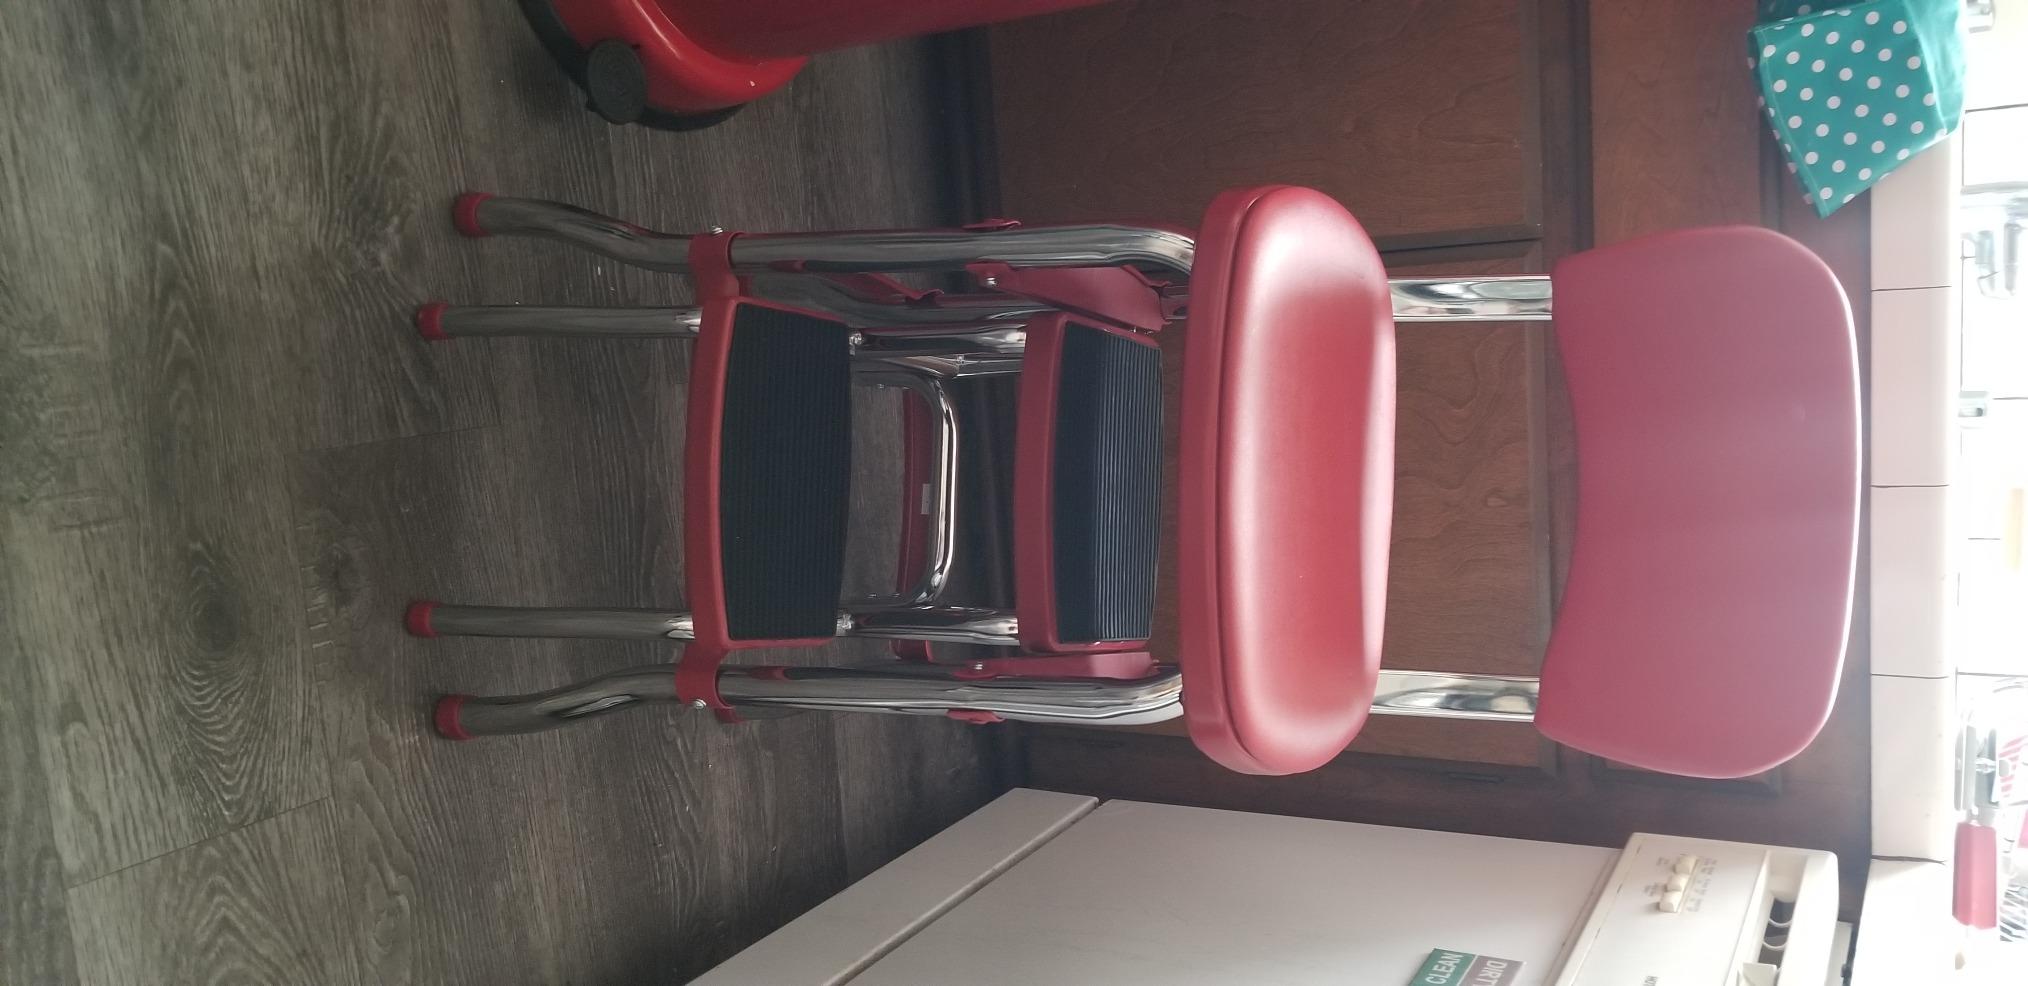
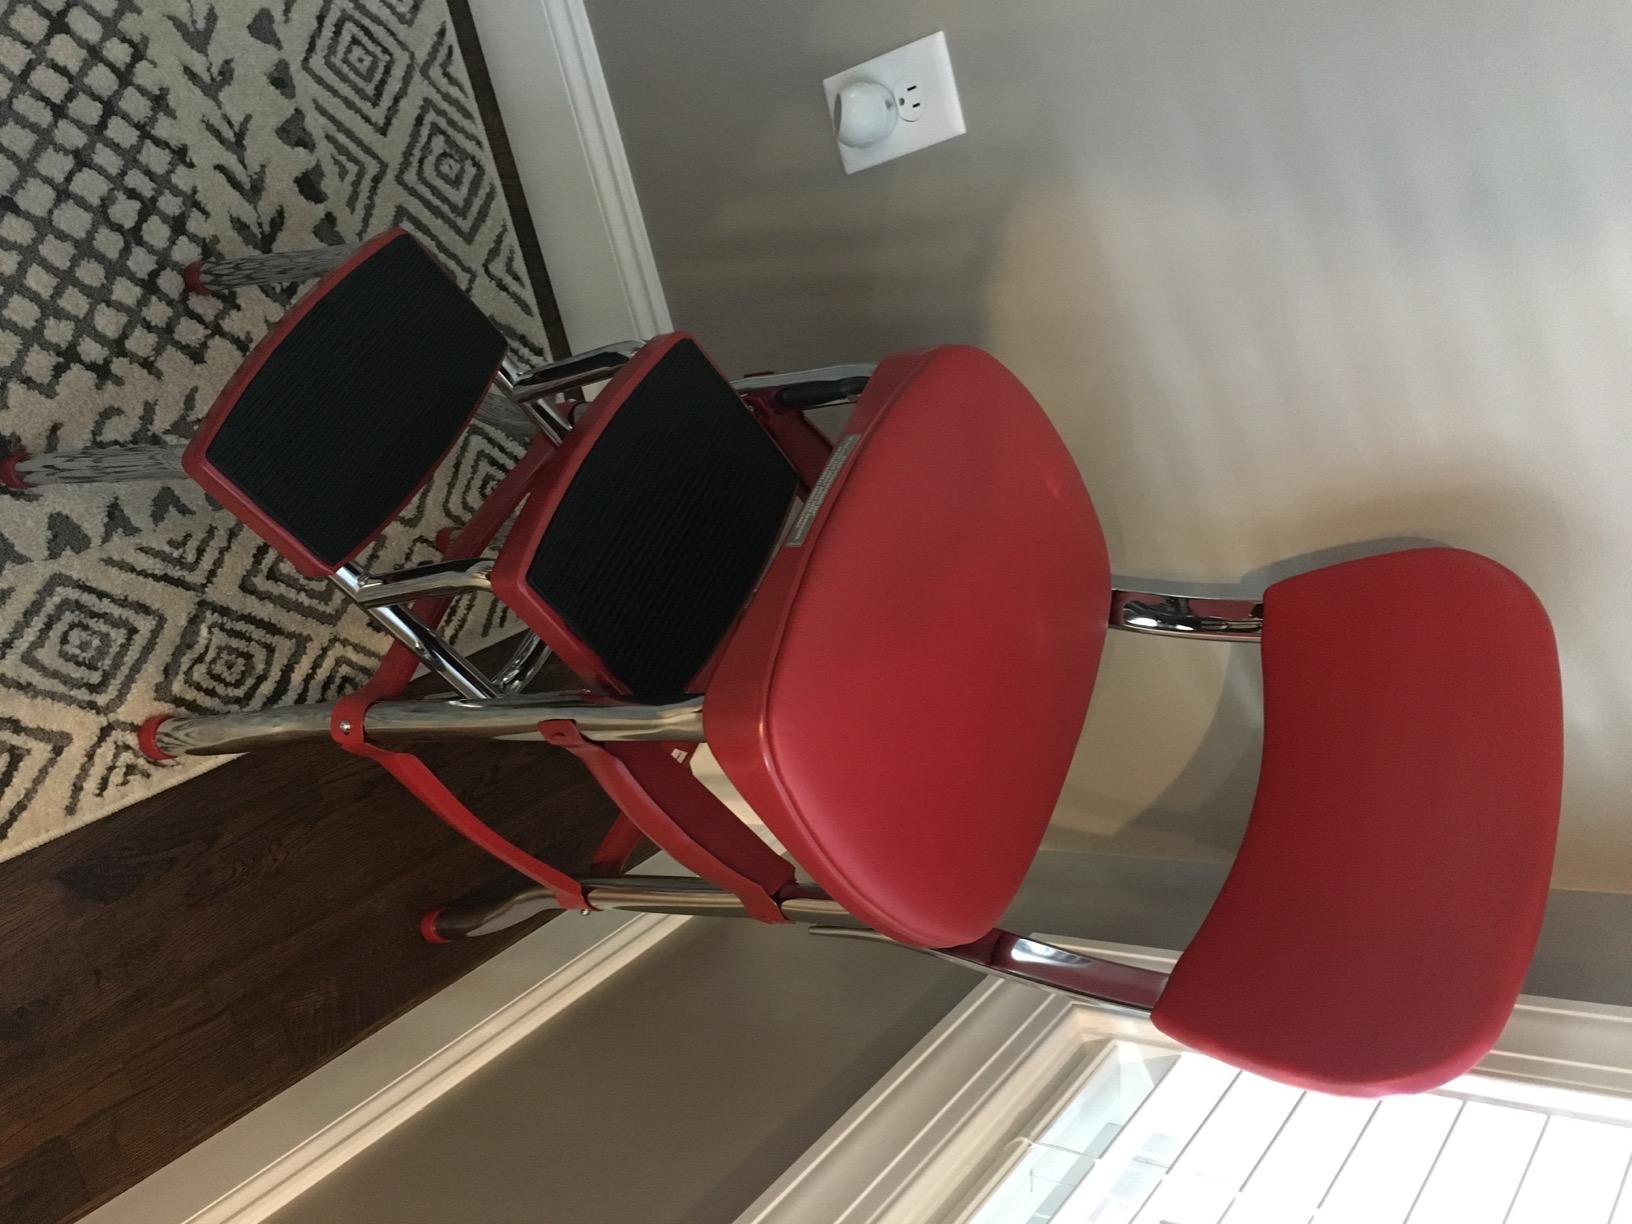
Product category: items_chair
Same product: yes